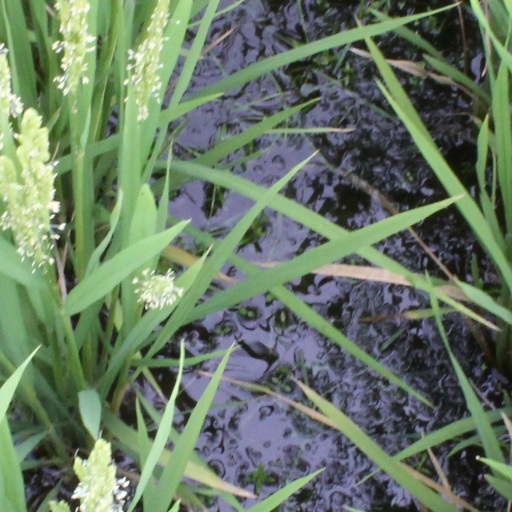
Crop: rice